Cochin University of Science and Technology

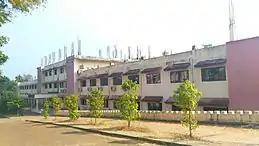
Software Engineering block

The Department of Physics of the Cochin University of Science and Technology was founded as the Department of Physics of the Ernakulam Centre of the University of Kerala in 1963 by Prof. K. Venkateswarlu. It is now a centre of excellence, well known within India and abroad for its contributions to teaching and research in both experimental and theoretical physics. Areas of interest include nanoscience and technology, optoelectronic devices, quantum computing, semiconductor devices, solar cells, holographic materials, high density storage batteries, astrobiology and quantum optics. Research is sponsored by agencies including UGC, AICTE, IUCAA, DST, DRDO, CSIR, IUAC, DAE, and KSCSTE. The department has extensive instrumentation, which is made available to outside users at a nominal charge.